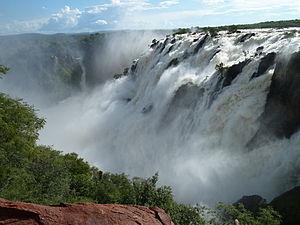
Les chutes de Ruacana, sont des chutes d'eau, situé sur le fleuve Kunene, près de la ville de Ruacana, au nord de la Namibie.